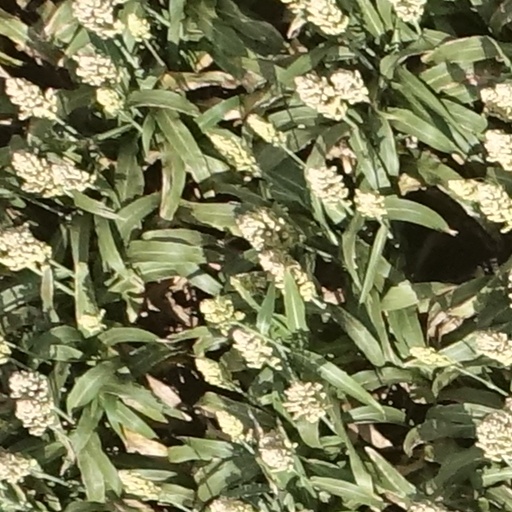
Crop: sorghum